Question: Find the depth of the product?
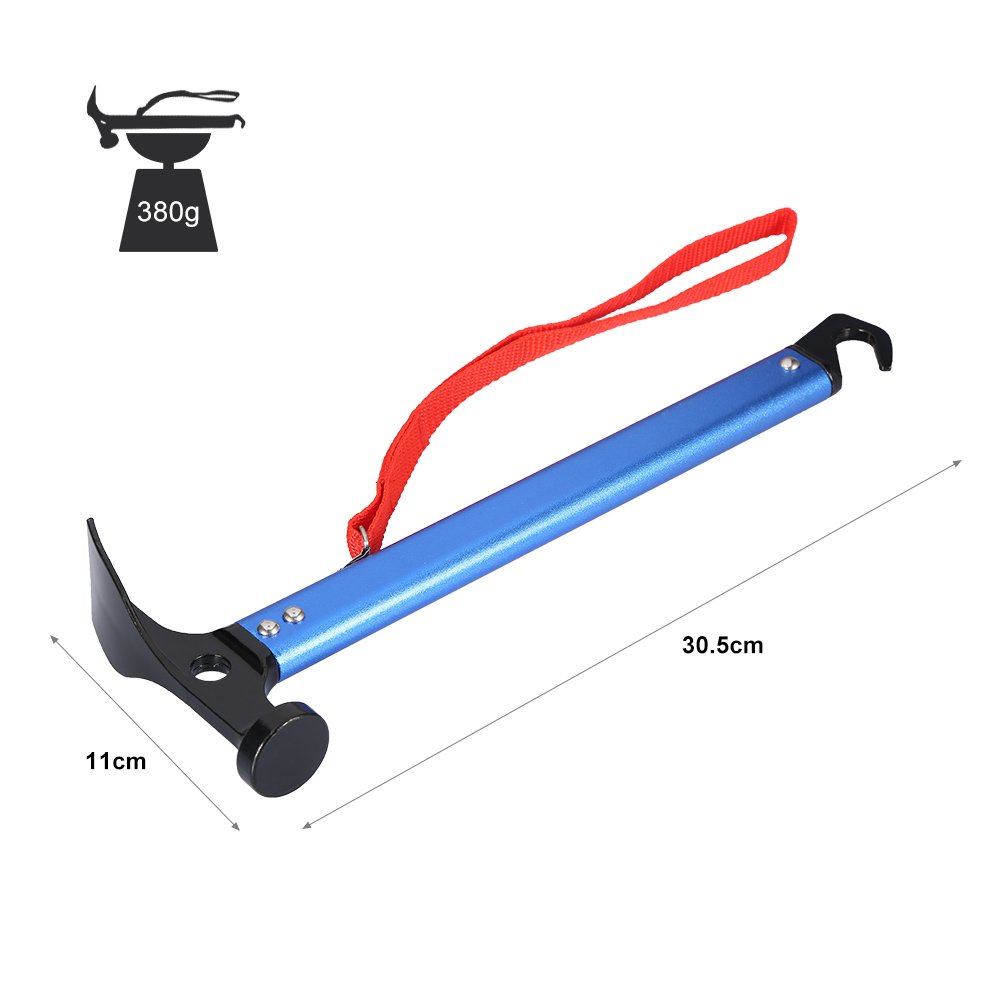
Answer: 30.5 centimetre